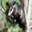
Label: possum